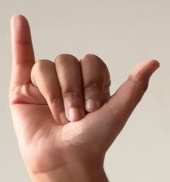
ASL sign: Y